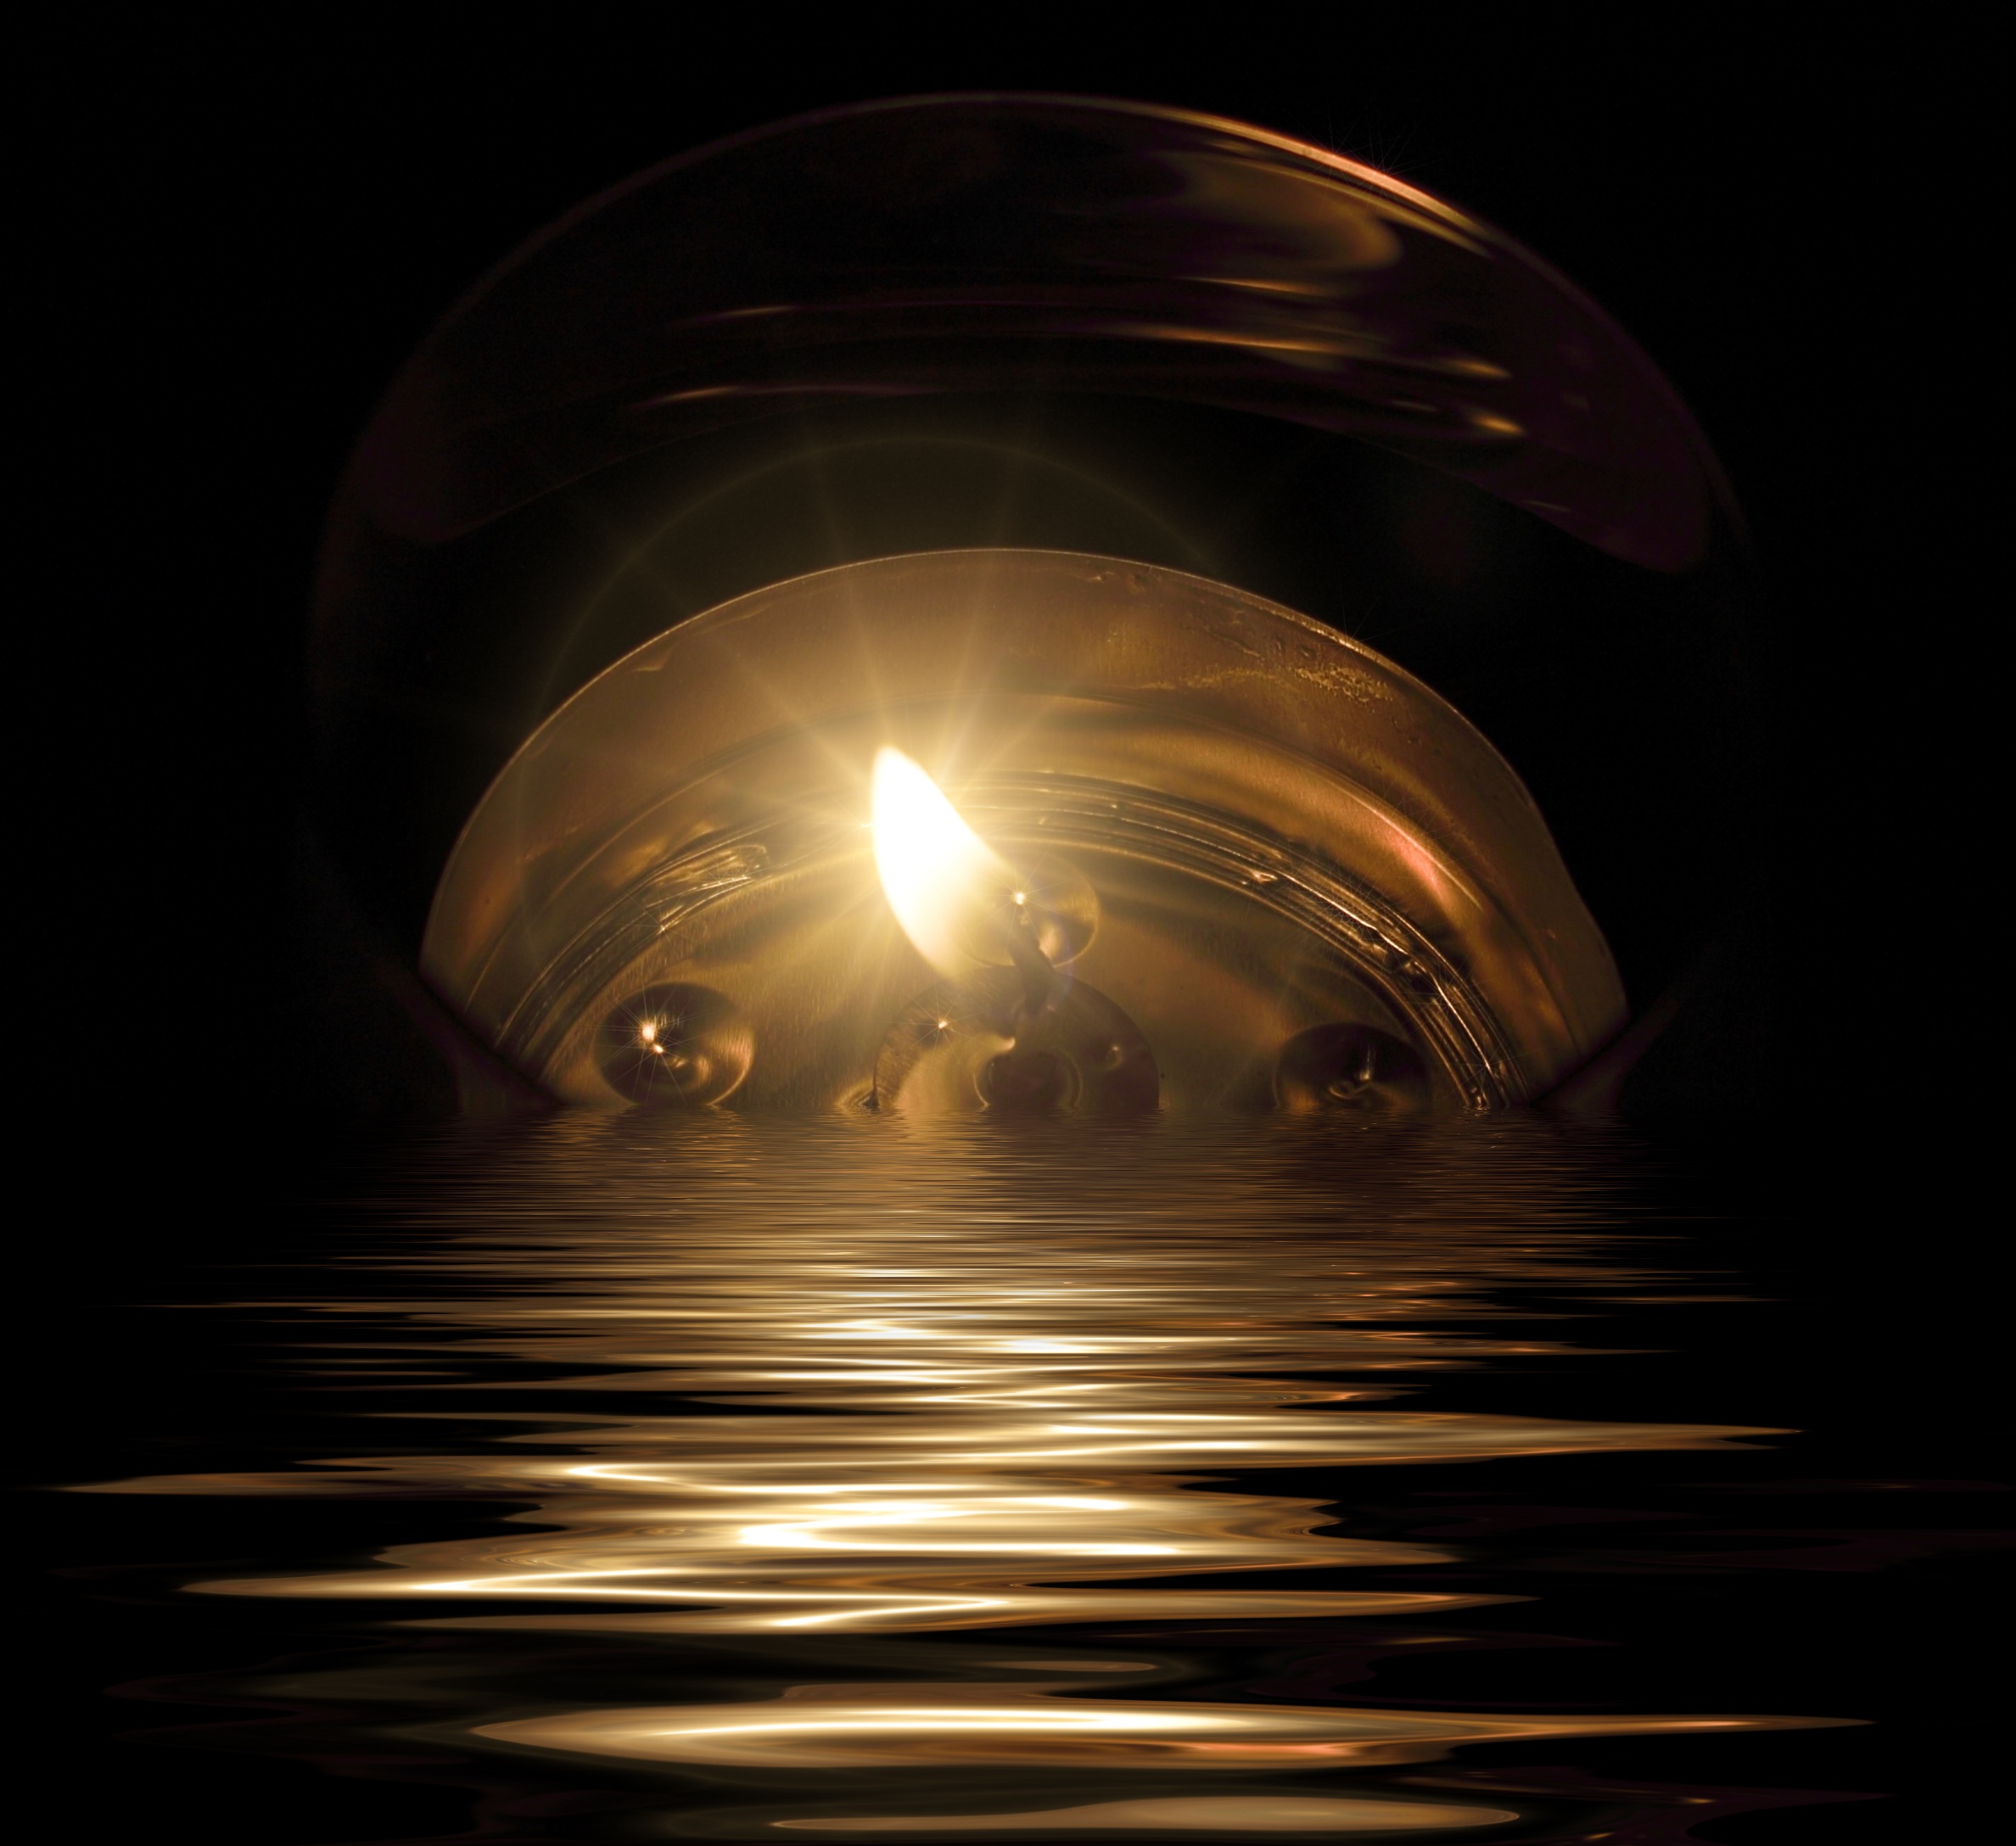
water, light, night, sunlight, wave, reflection, flame, darkness, street light, candle, lighting, circle, light fixture, sphere, bill, candlelight, macro photography, incandescent light bulb